John Wemyss of Logie

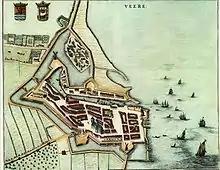
Logie plotted to blow up the Gunpowder Tower at the harbour of Veere and was caught and executed. The tower collapsed into the sea 35 years later

James VI sent a brief account of the incident to Anne of Denmark's brother Christian IV of Denmark in a Latin letter on 17 August 1592, saying that Logie had betrayed his and Anne's trust. Despite the circumstance he had decided to forgive the couple, but Logie was banished from court. Logie was pardoned by James VI on 29 November 1592. He was in Scotland in April 1594 and married in May, a charter of December 1594 names his wife as "Margaret Weiksterne". A chronicle states that Sir Peter Young, the king's almoner and ambassador to Denmark, paid her dowry. Their marriage contract was dated November 1593 and March 1594, for Logie to inherit Myrecairnie, Wester Cruivie, Brighouse, and Logie. James VI also planned to make the lands of Logie a barony.